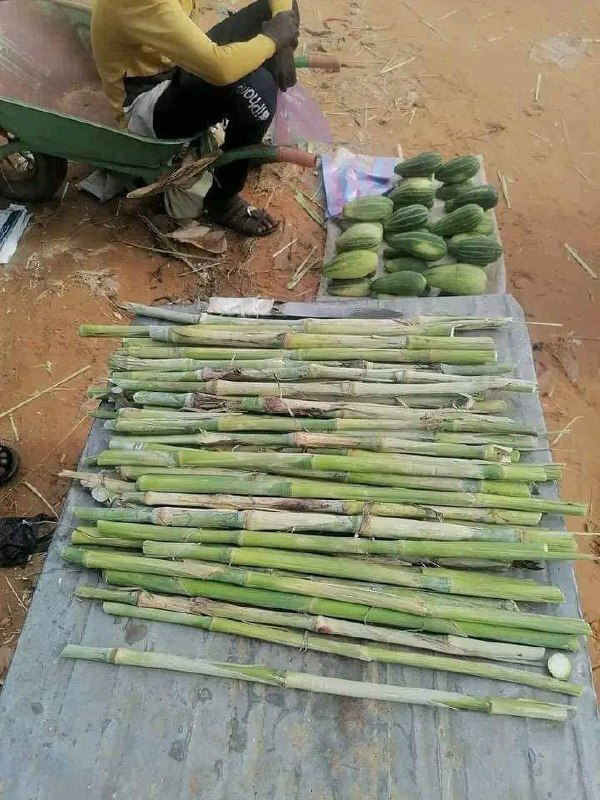
الوصف بالفصحى: بساط صغير لرجل يبيع فيه الفقوس وقصب حلو
الوصف بالعامية السودانية: فرشة صغيرة لي راجل بيبيع فيها تبش وعنكوليب
التصنيف: Marketplaces